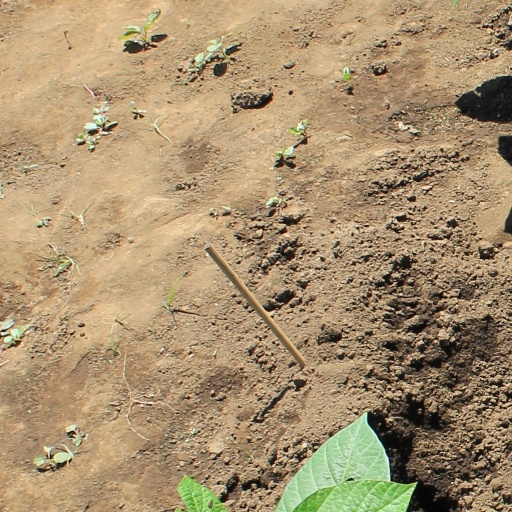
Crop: soybean